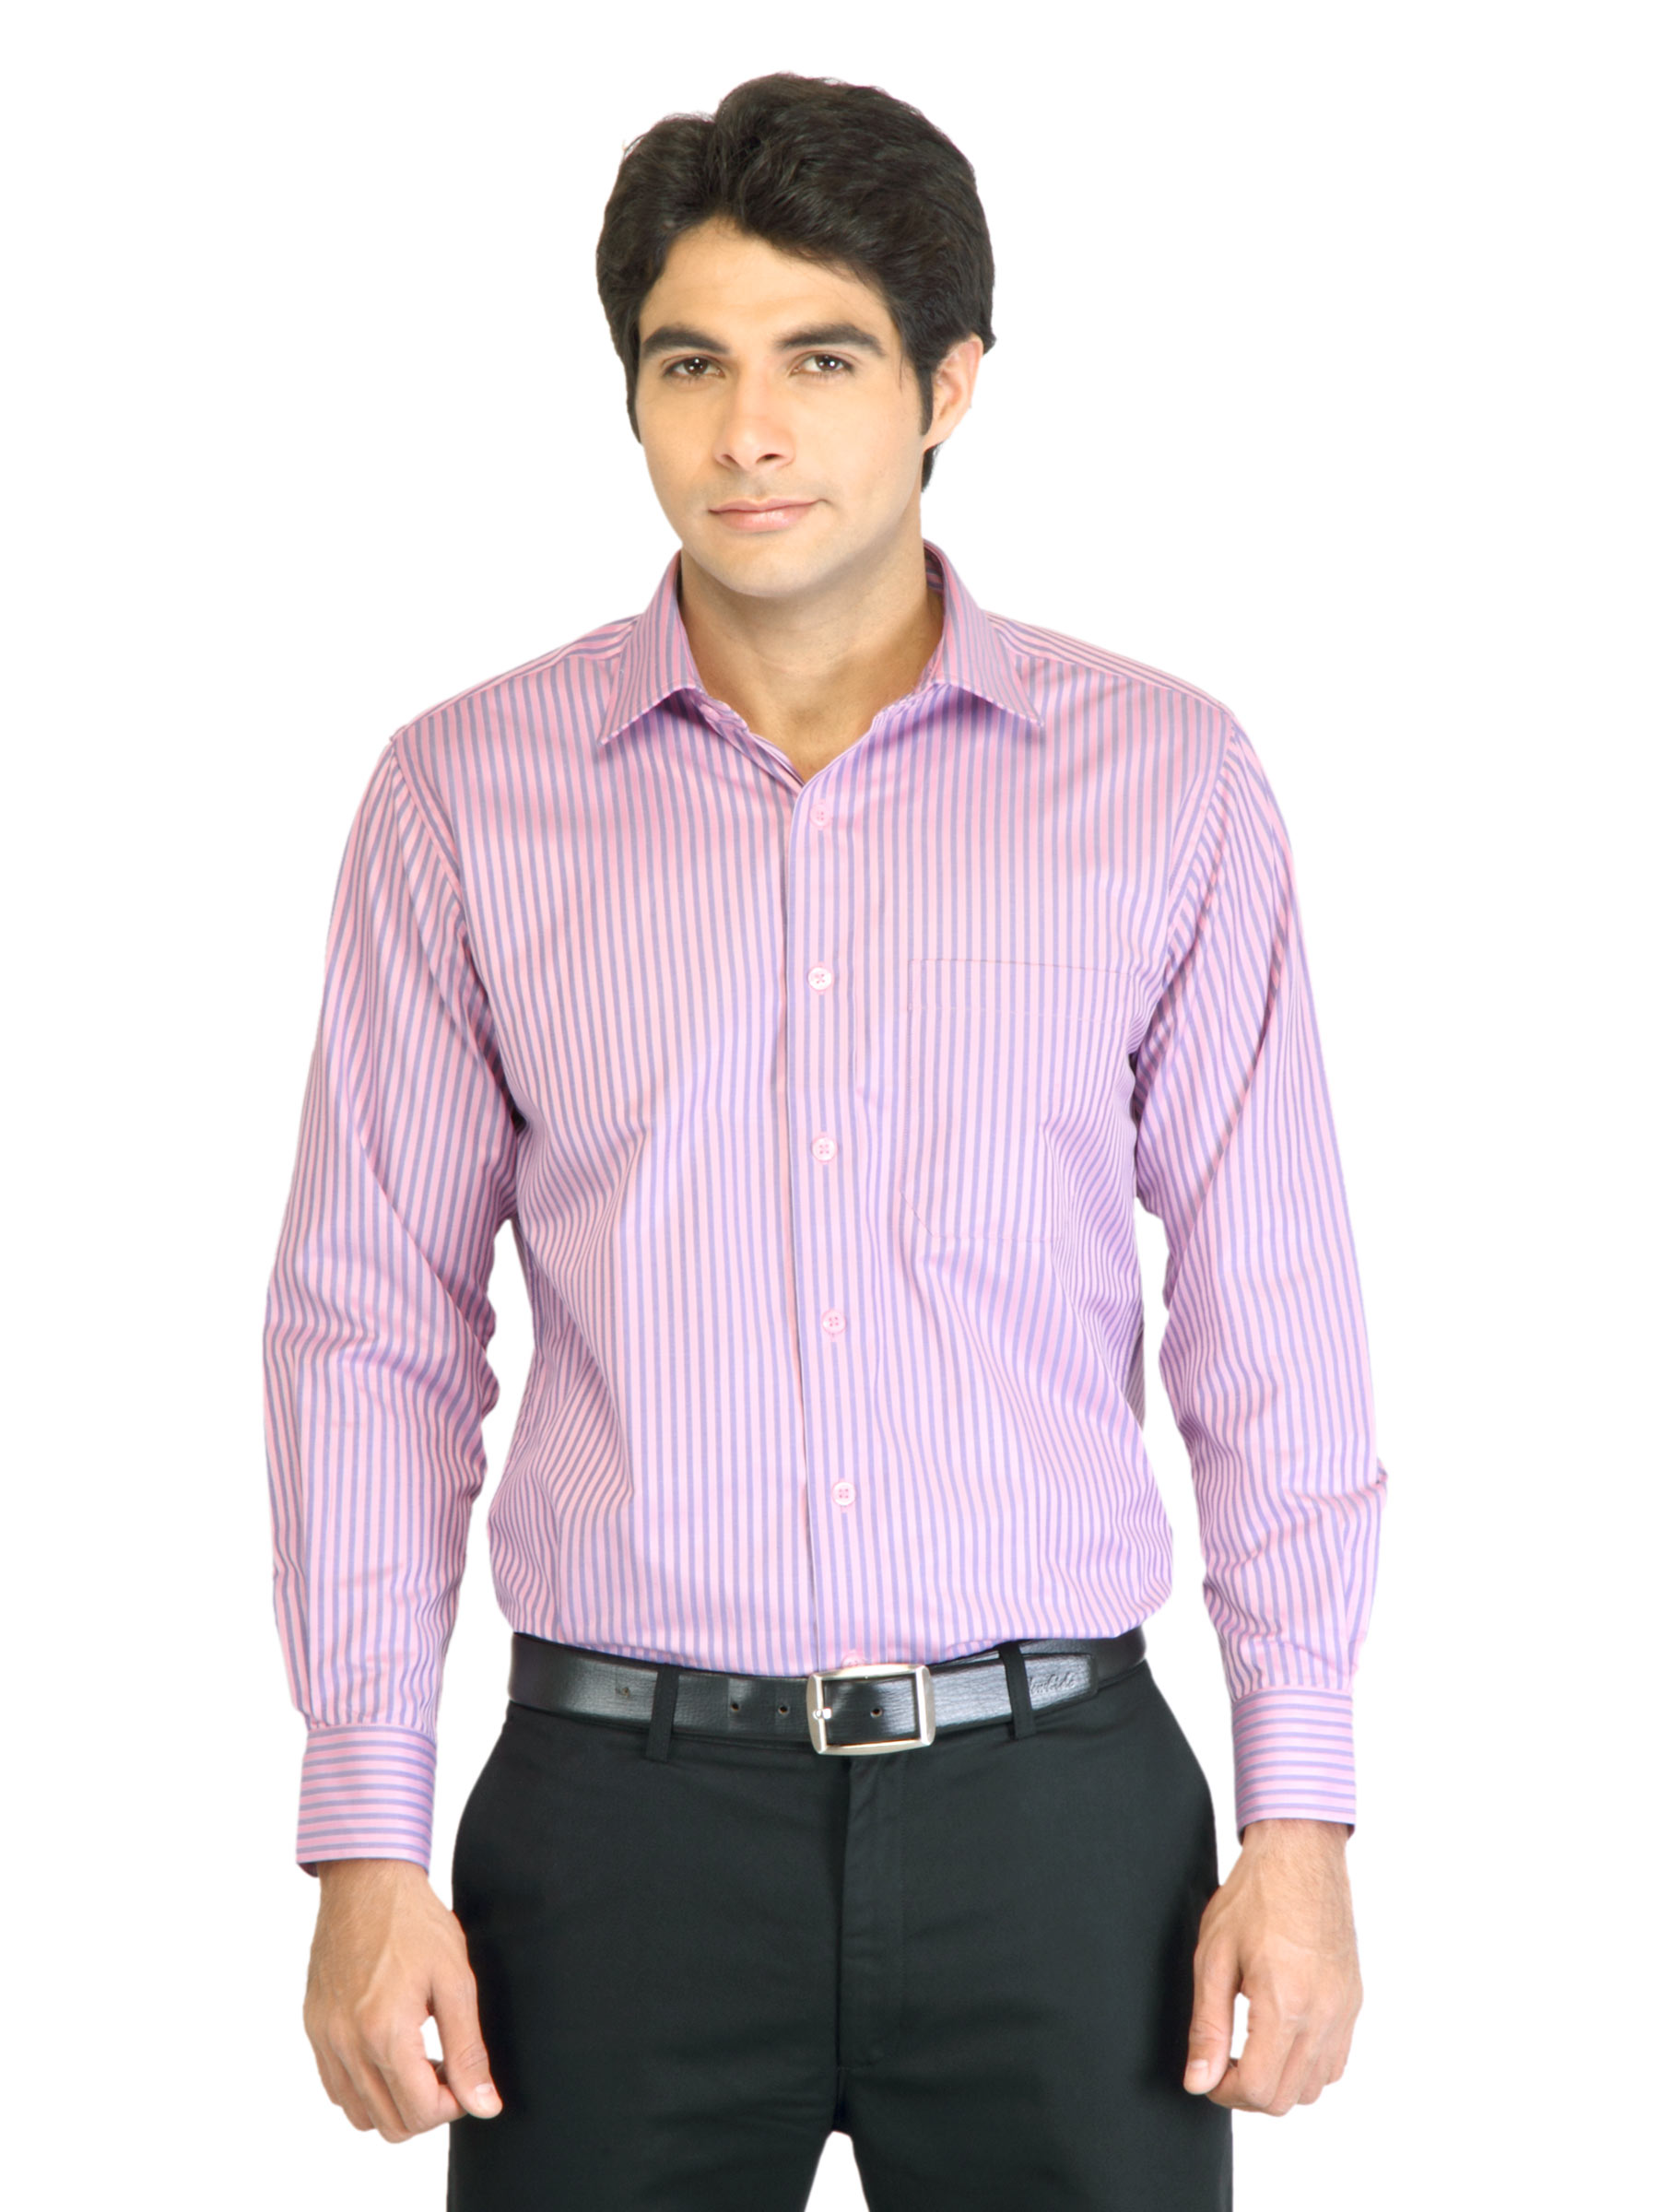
Peter England Men Stripes Pink Shirt
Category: Apparel / Topwear / Shirts
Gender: Men
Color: Pink
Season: Fall 2011
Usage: Formal